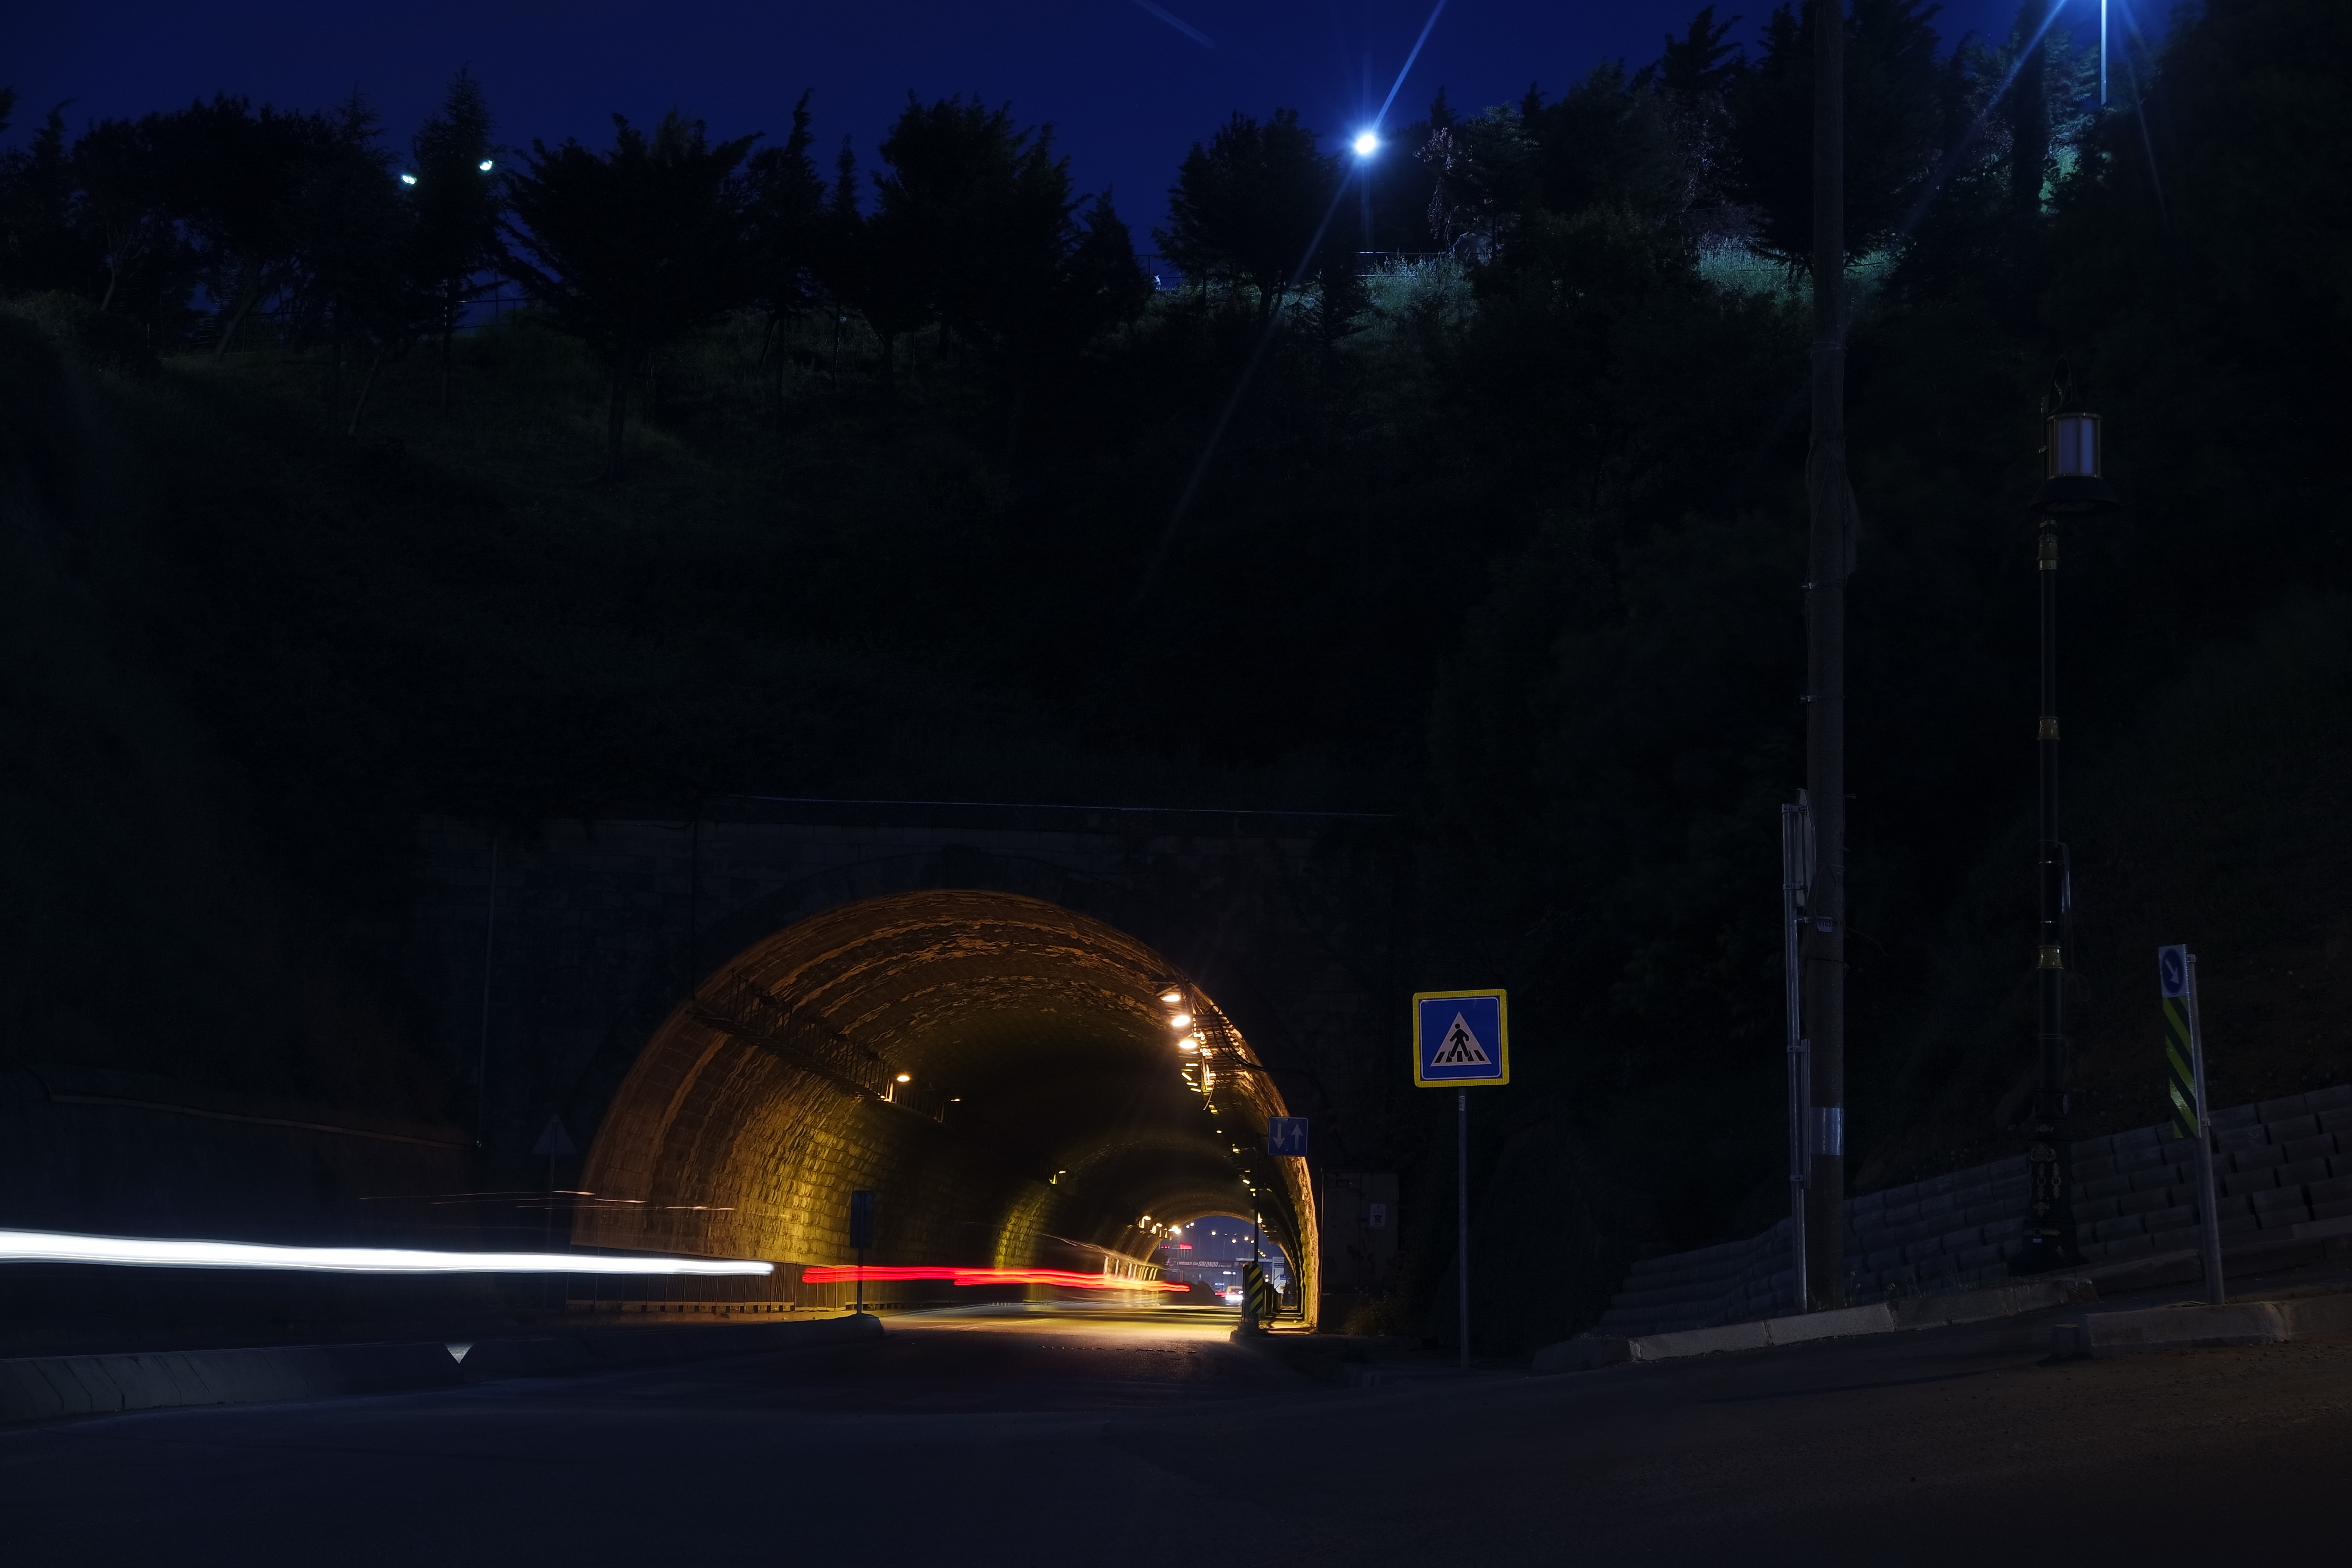
light, road, street, night, tunnel, dark, evening, reflection, darkness, lighting, long exposure, lights, infrastructure, atmosphere of earth